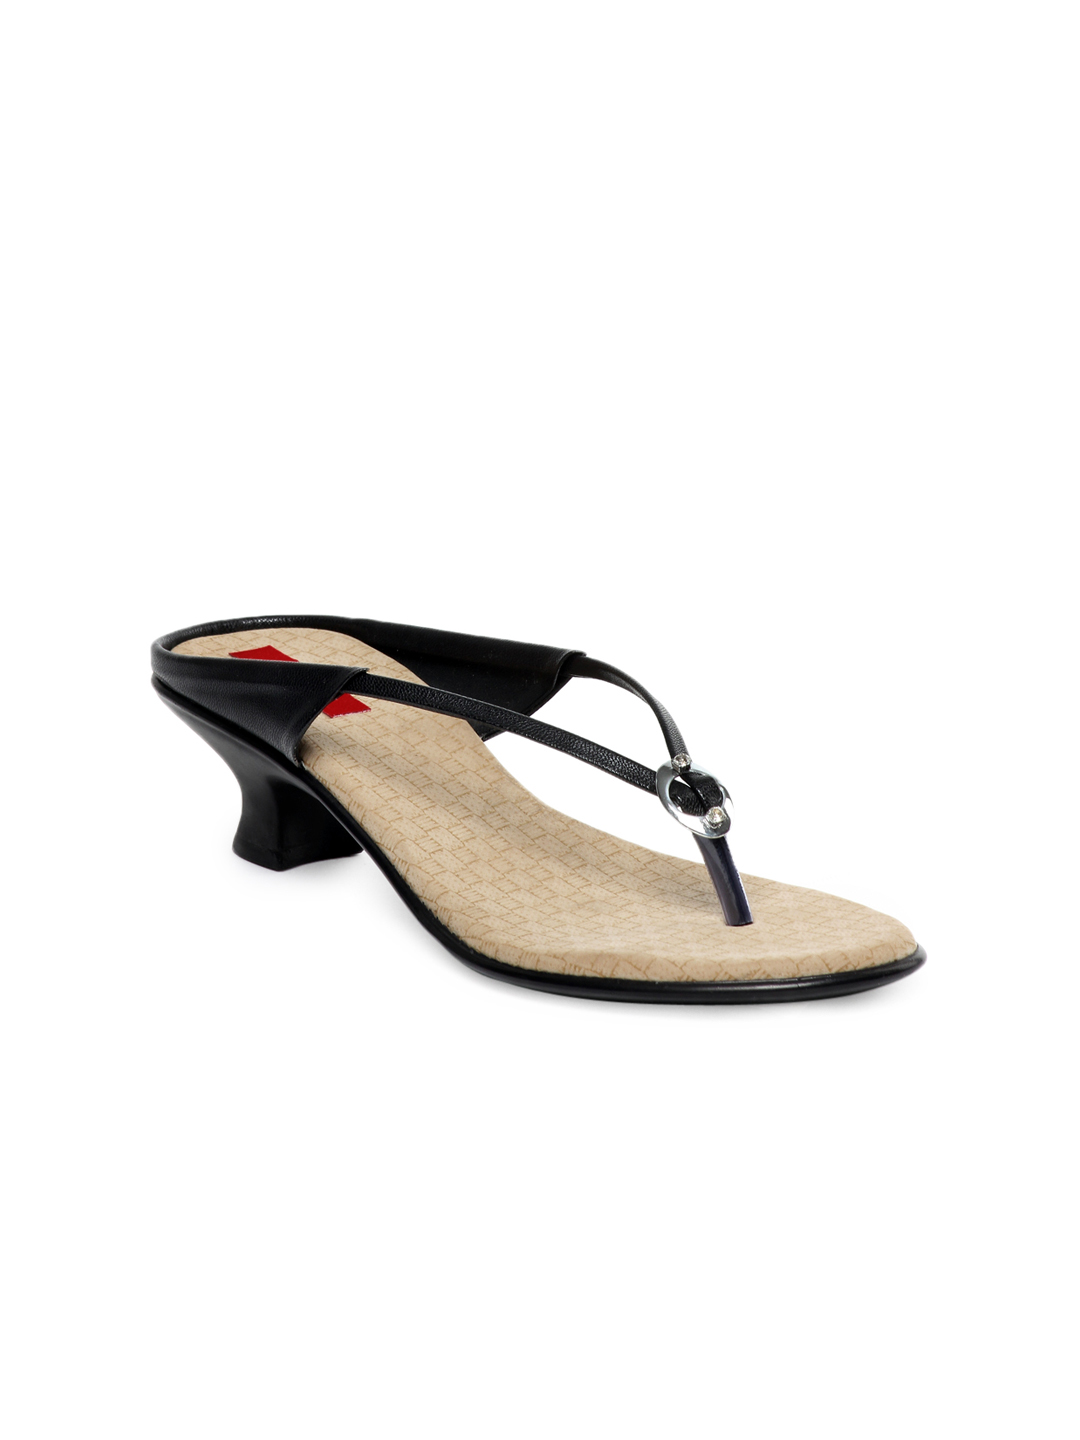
HM Women Black Heels
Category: Footwear / Shoes / Heels
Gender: Women
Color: Black
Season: Winter 2012
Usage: Casual